List of birds of Kenya

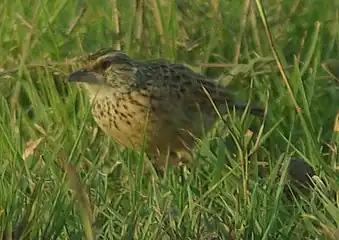
The rufous-naped lark is one of several similar-looking birds of the genus "Mirafra" that are found in Kenya. This one is at Sweetwaters Game Reserve.

The drongos are mostly black or dark gray in color, sometimes with metallic tints. They have long forked tails, and some Asian species have elaborate tail decorations. They have short legs and sit very upright when perched, like a shrike. They flycatch or take prey from the ground.